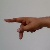
The image shows a hand gesture representing the letter 'P' in Indian Sign Language.